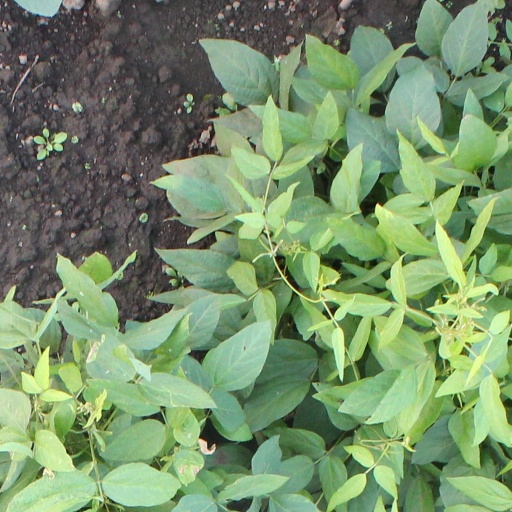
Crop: soybean